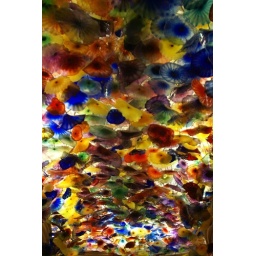
2,000 hand-blown glass flowers created by Dale Chihuly. Lobby of the Bellagio.